Pea galaxy

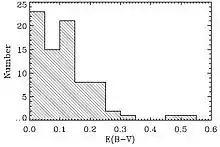
Histogram showing reddening values for GPs

Recent observations by the JWST have revealed a population of smalline red galaxies known as Little Red Dots (LRD) that exist between 600 million years and 1.5 billion years after the Big Bang . It is thought that these objects have AGN within them caused by supermassive blackholes, though other theories exist.